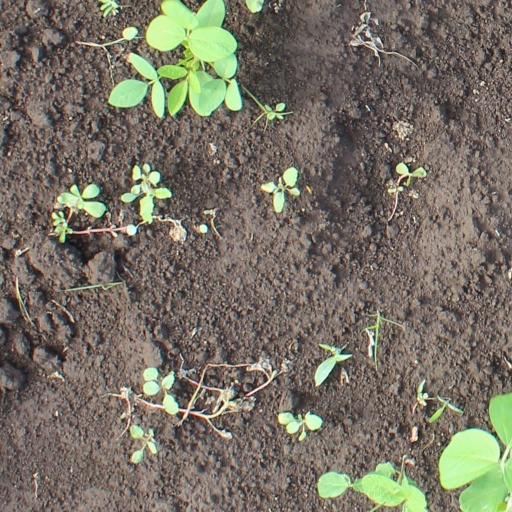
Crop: soybean